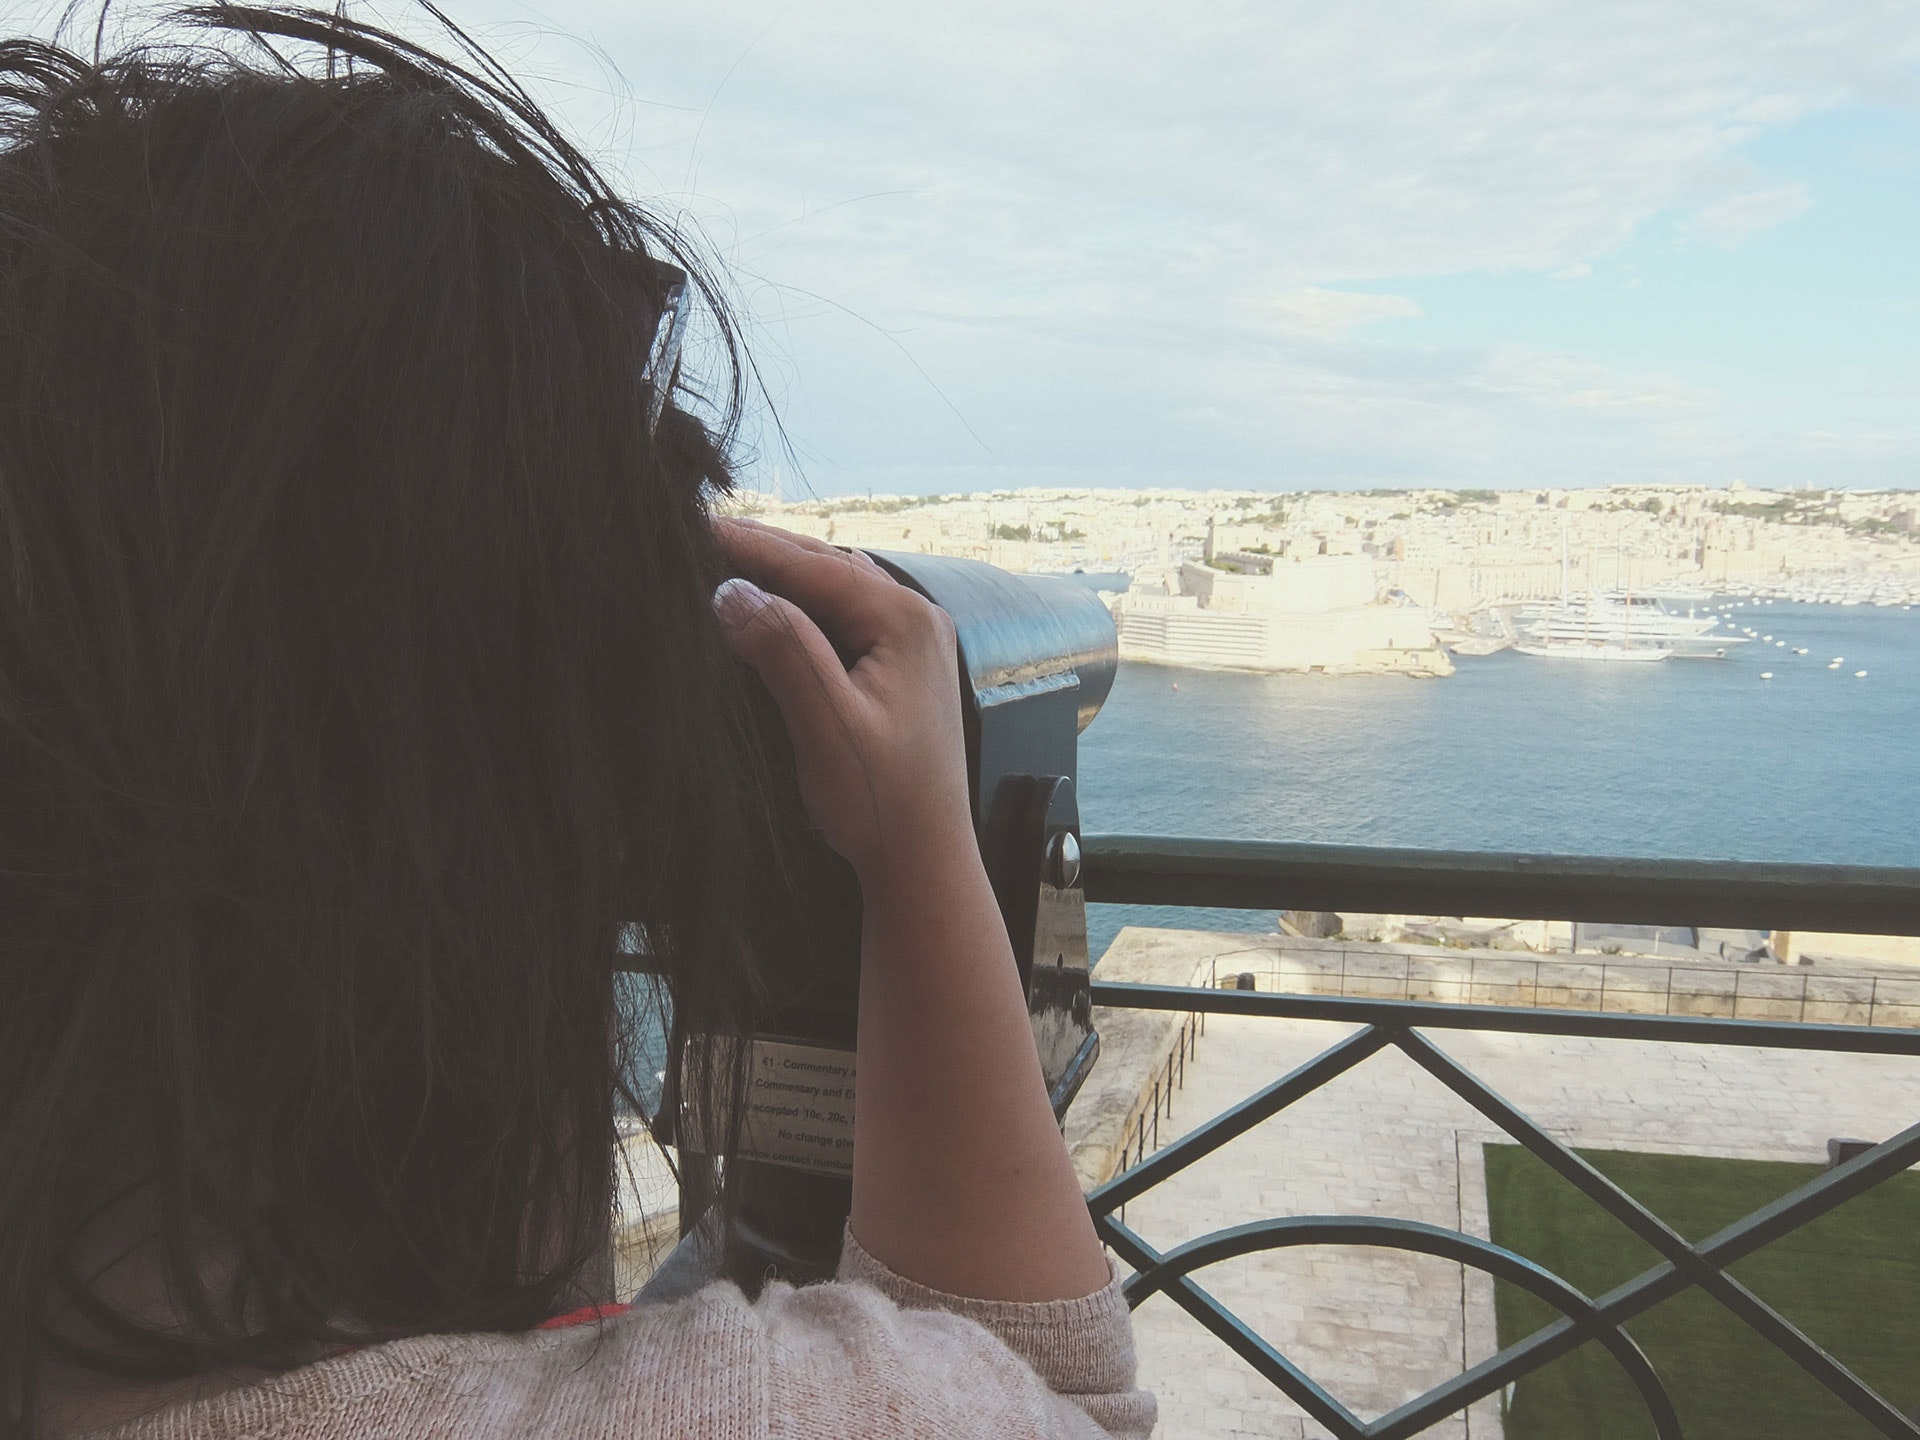
beauty, sky, vacation, sea, summer, hand, sand, long hair, photography, leg, sunlight, tree, beach, black hair, ocean, tourism, coast, brown hair, travel